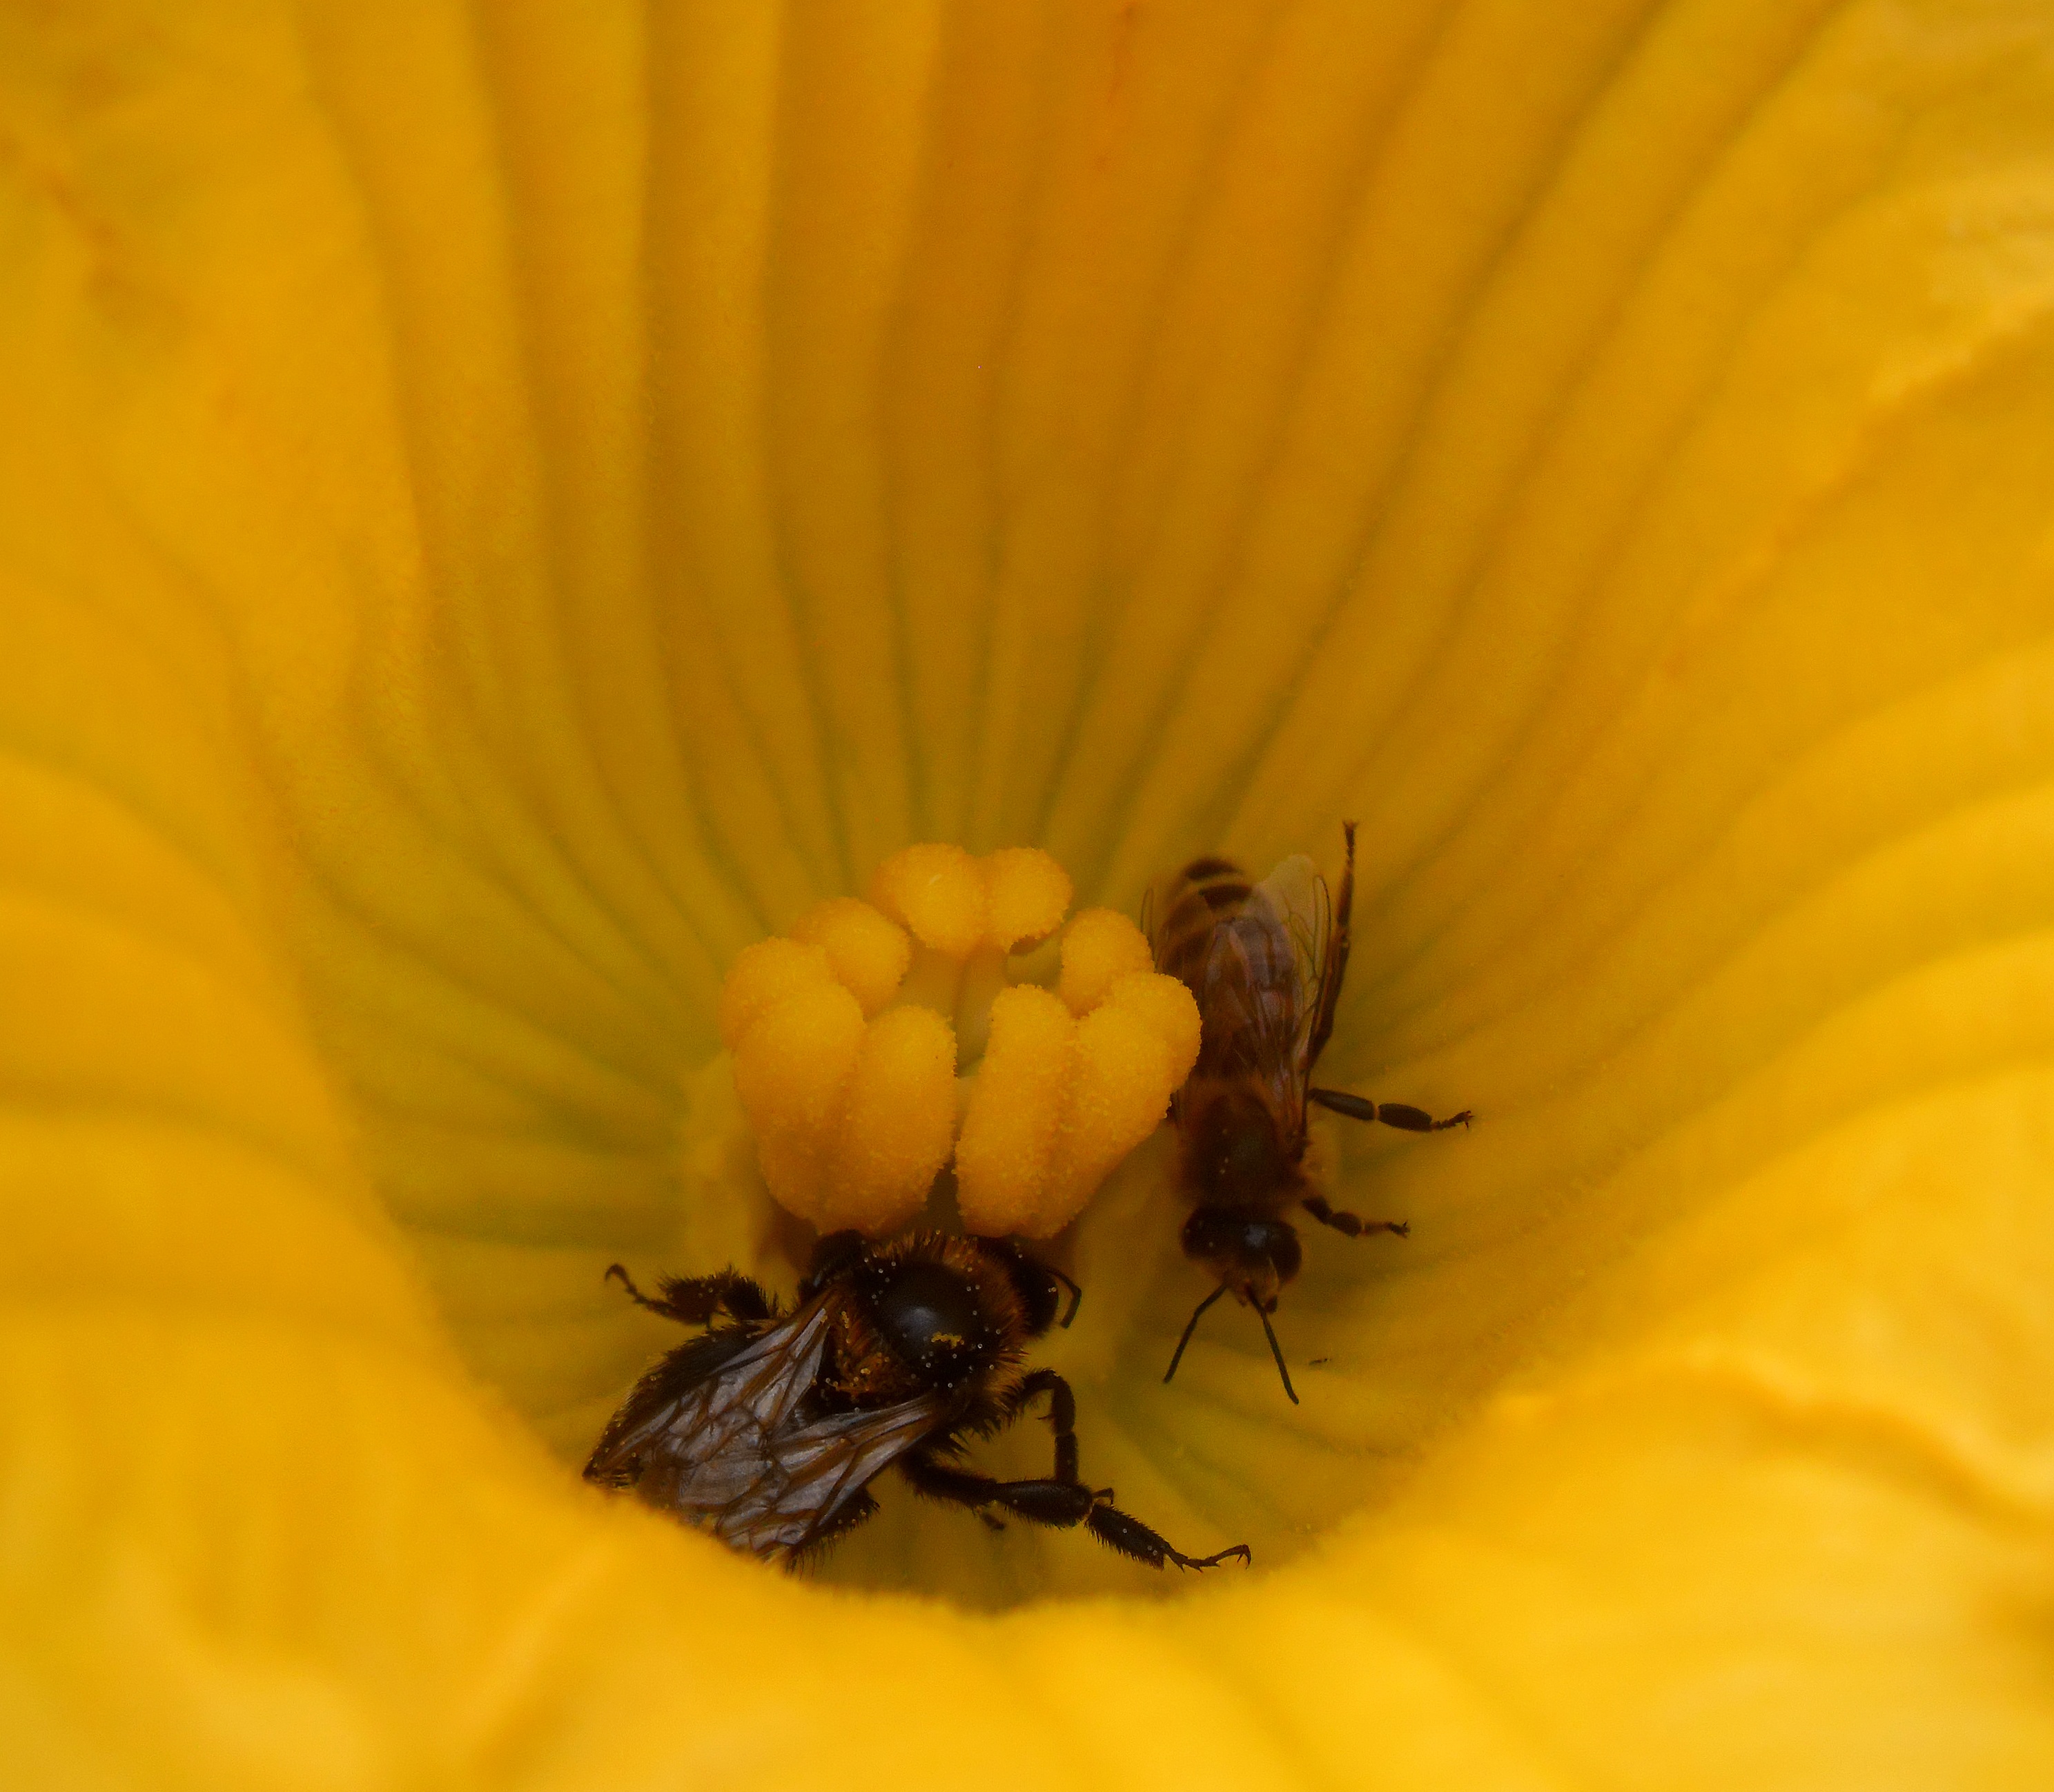
plant, photography, flower, petal, france, pollen, vegetable, insect, yellow, garden, flora, fauna, invertebrate, close up, bee, insects, bumblebee, zucchini, nectar, bees, alsace, forage, macro photography, honey bee, plant stem, membrane winged insect